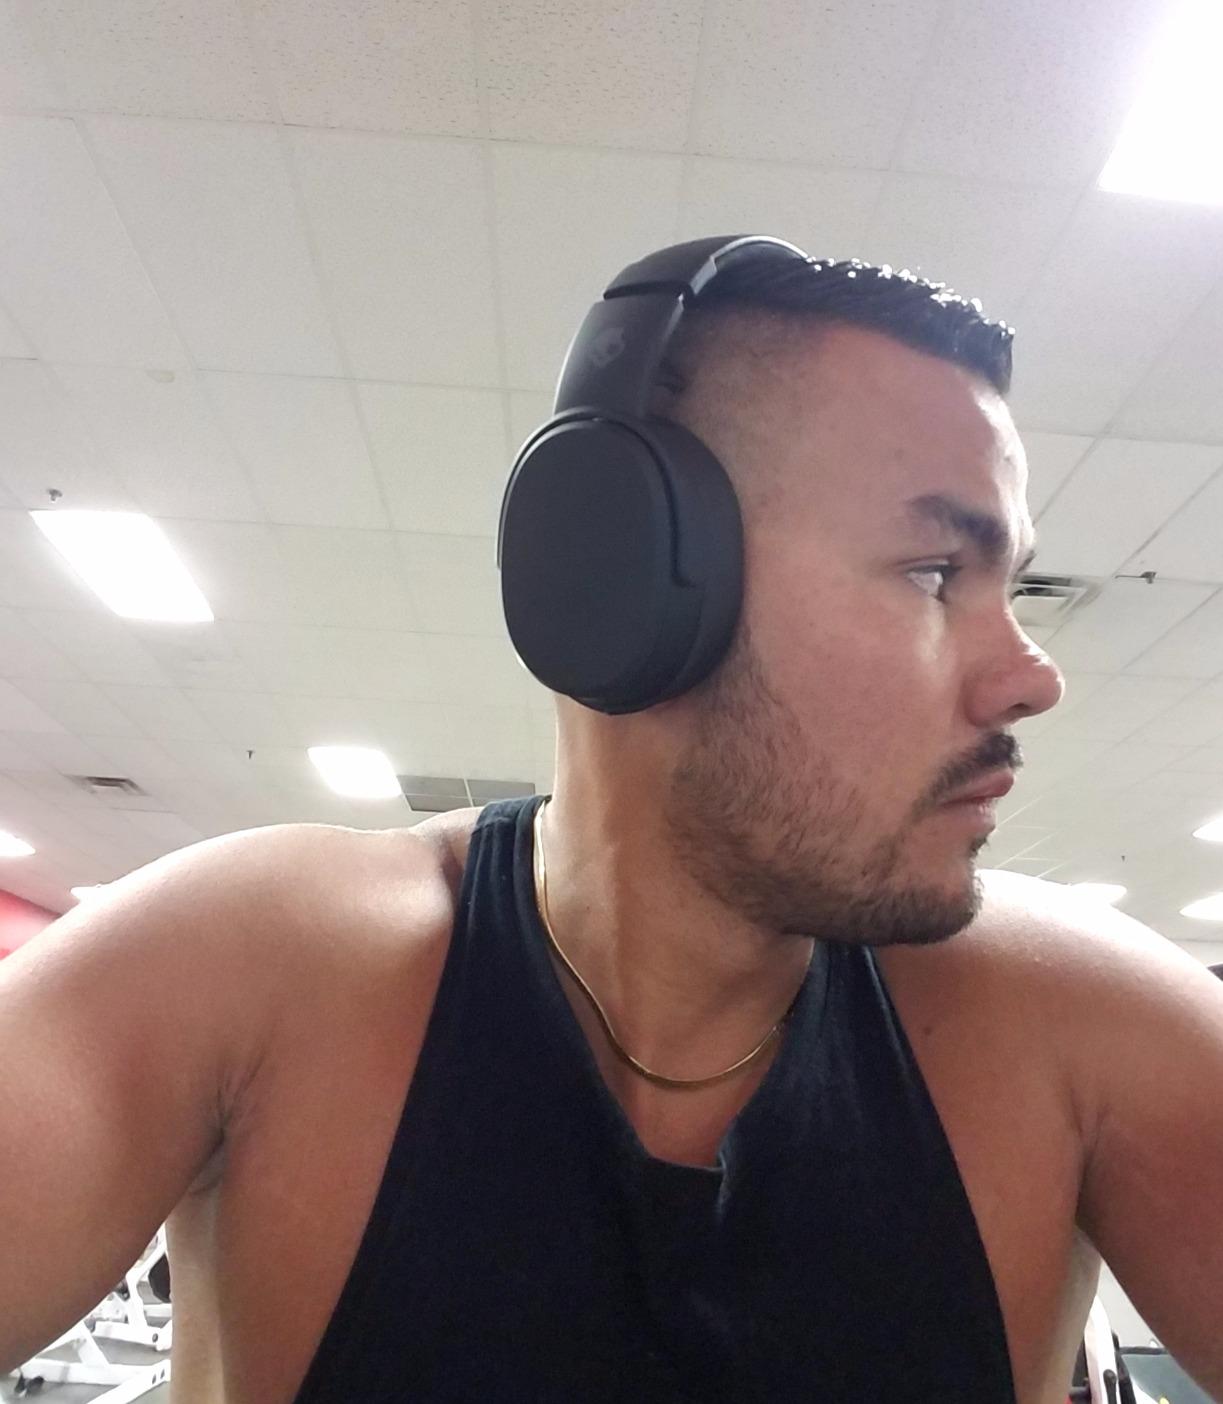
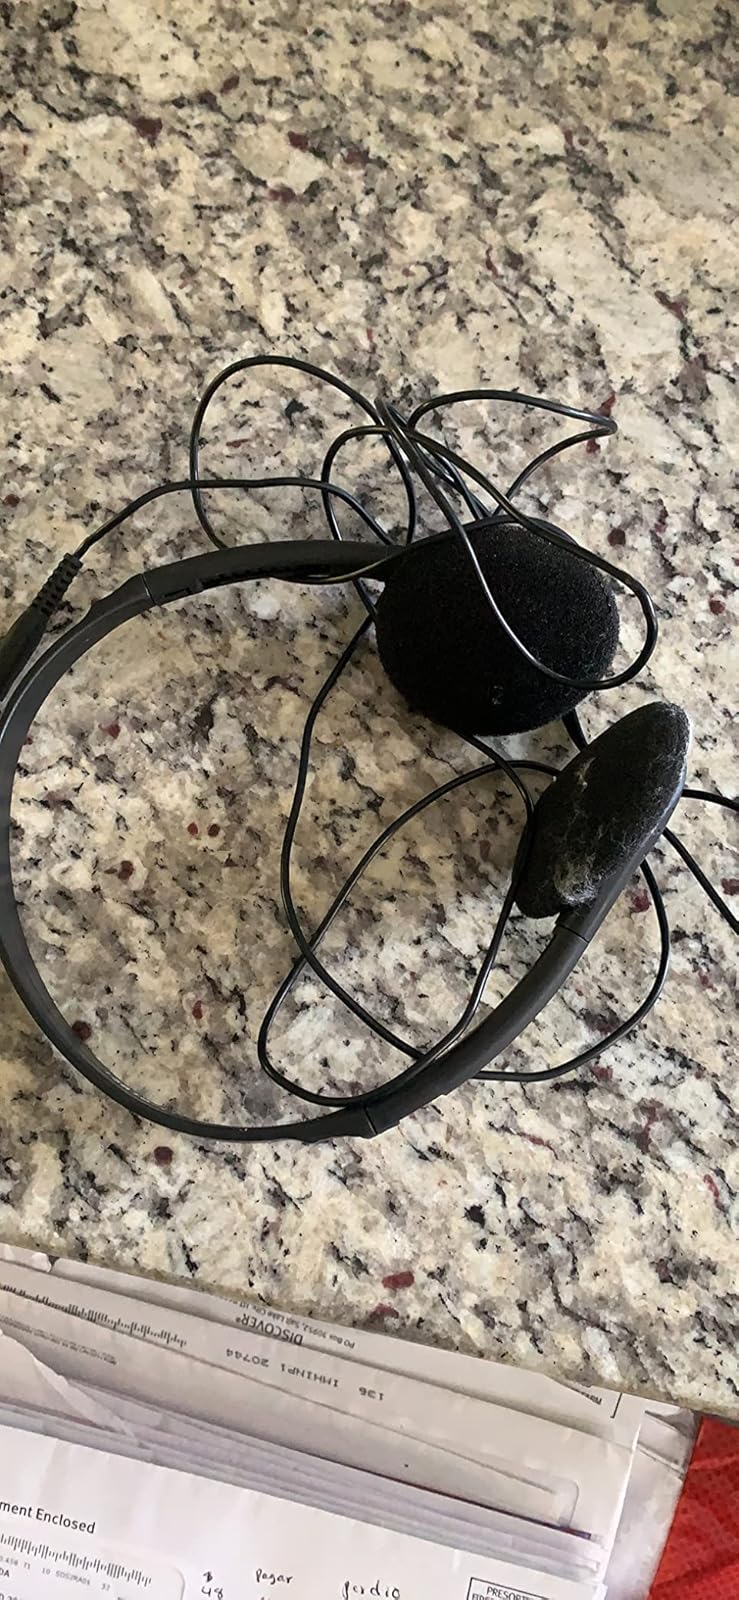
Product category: headphones
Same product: no